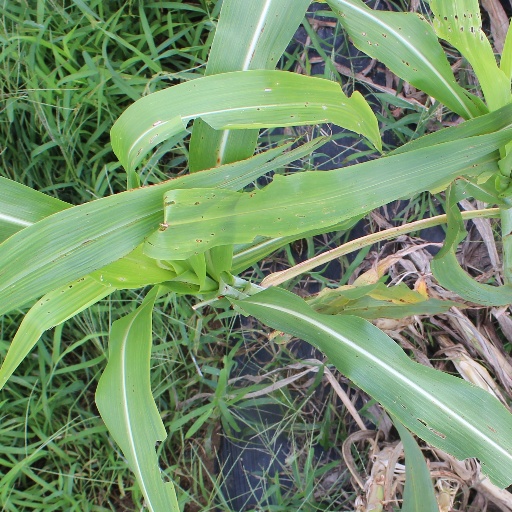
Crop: sorghum